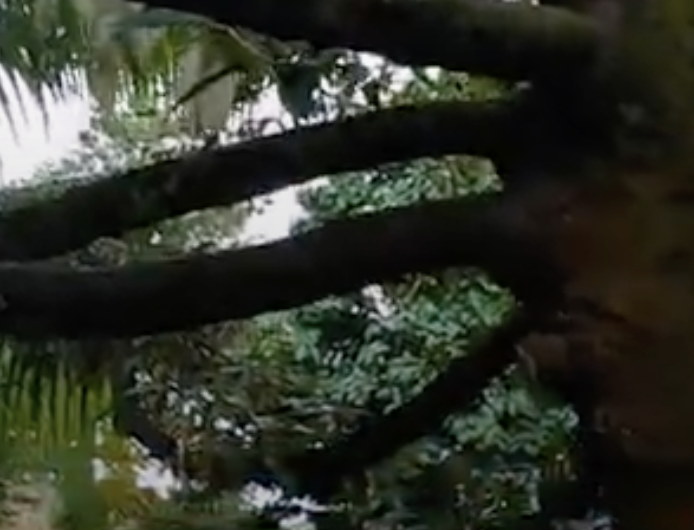
Label: sooty_mold